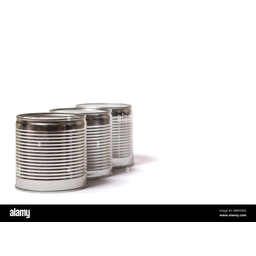
Label: metal